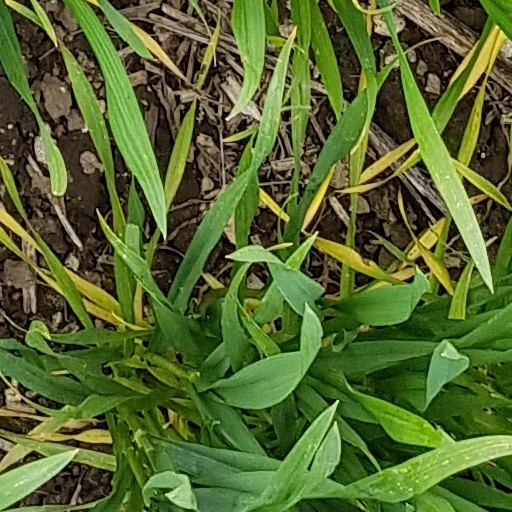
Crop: wheat